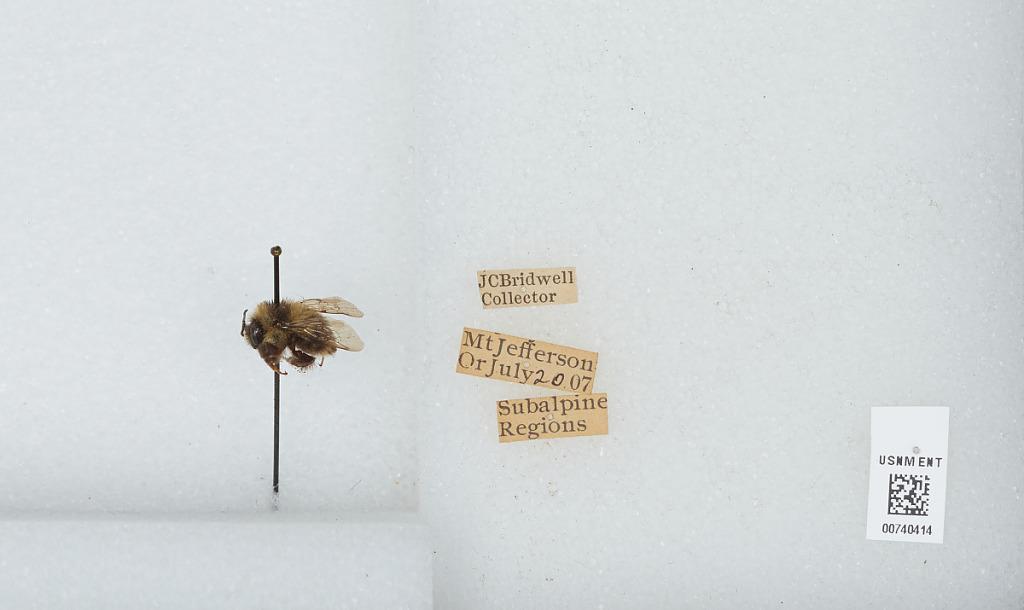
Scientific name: Bombus (Pyrobombus) bifarius Cresson
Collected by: J. Bridwell
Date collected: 1907-7-20
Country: United States
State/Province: Oregon
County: Linn
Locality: Subalpine Regions, Mount Jefferson
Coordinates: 44.6742, -121.799